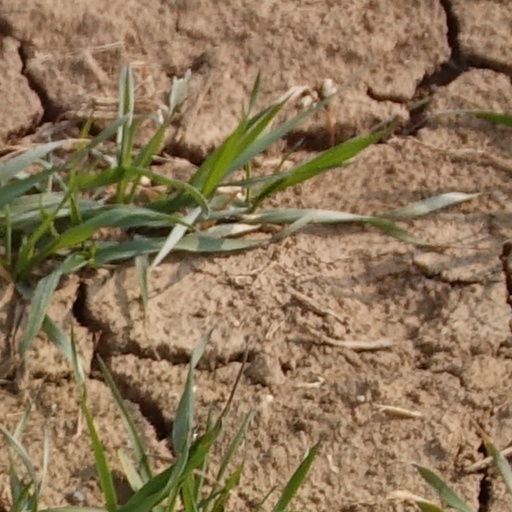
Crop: wheat